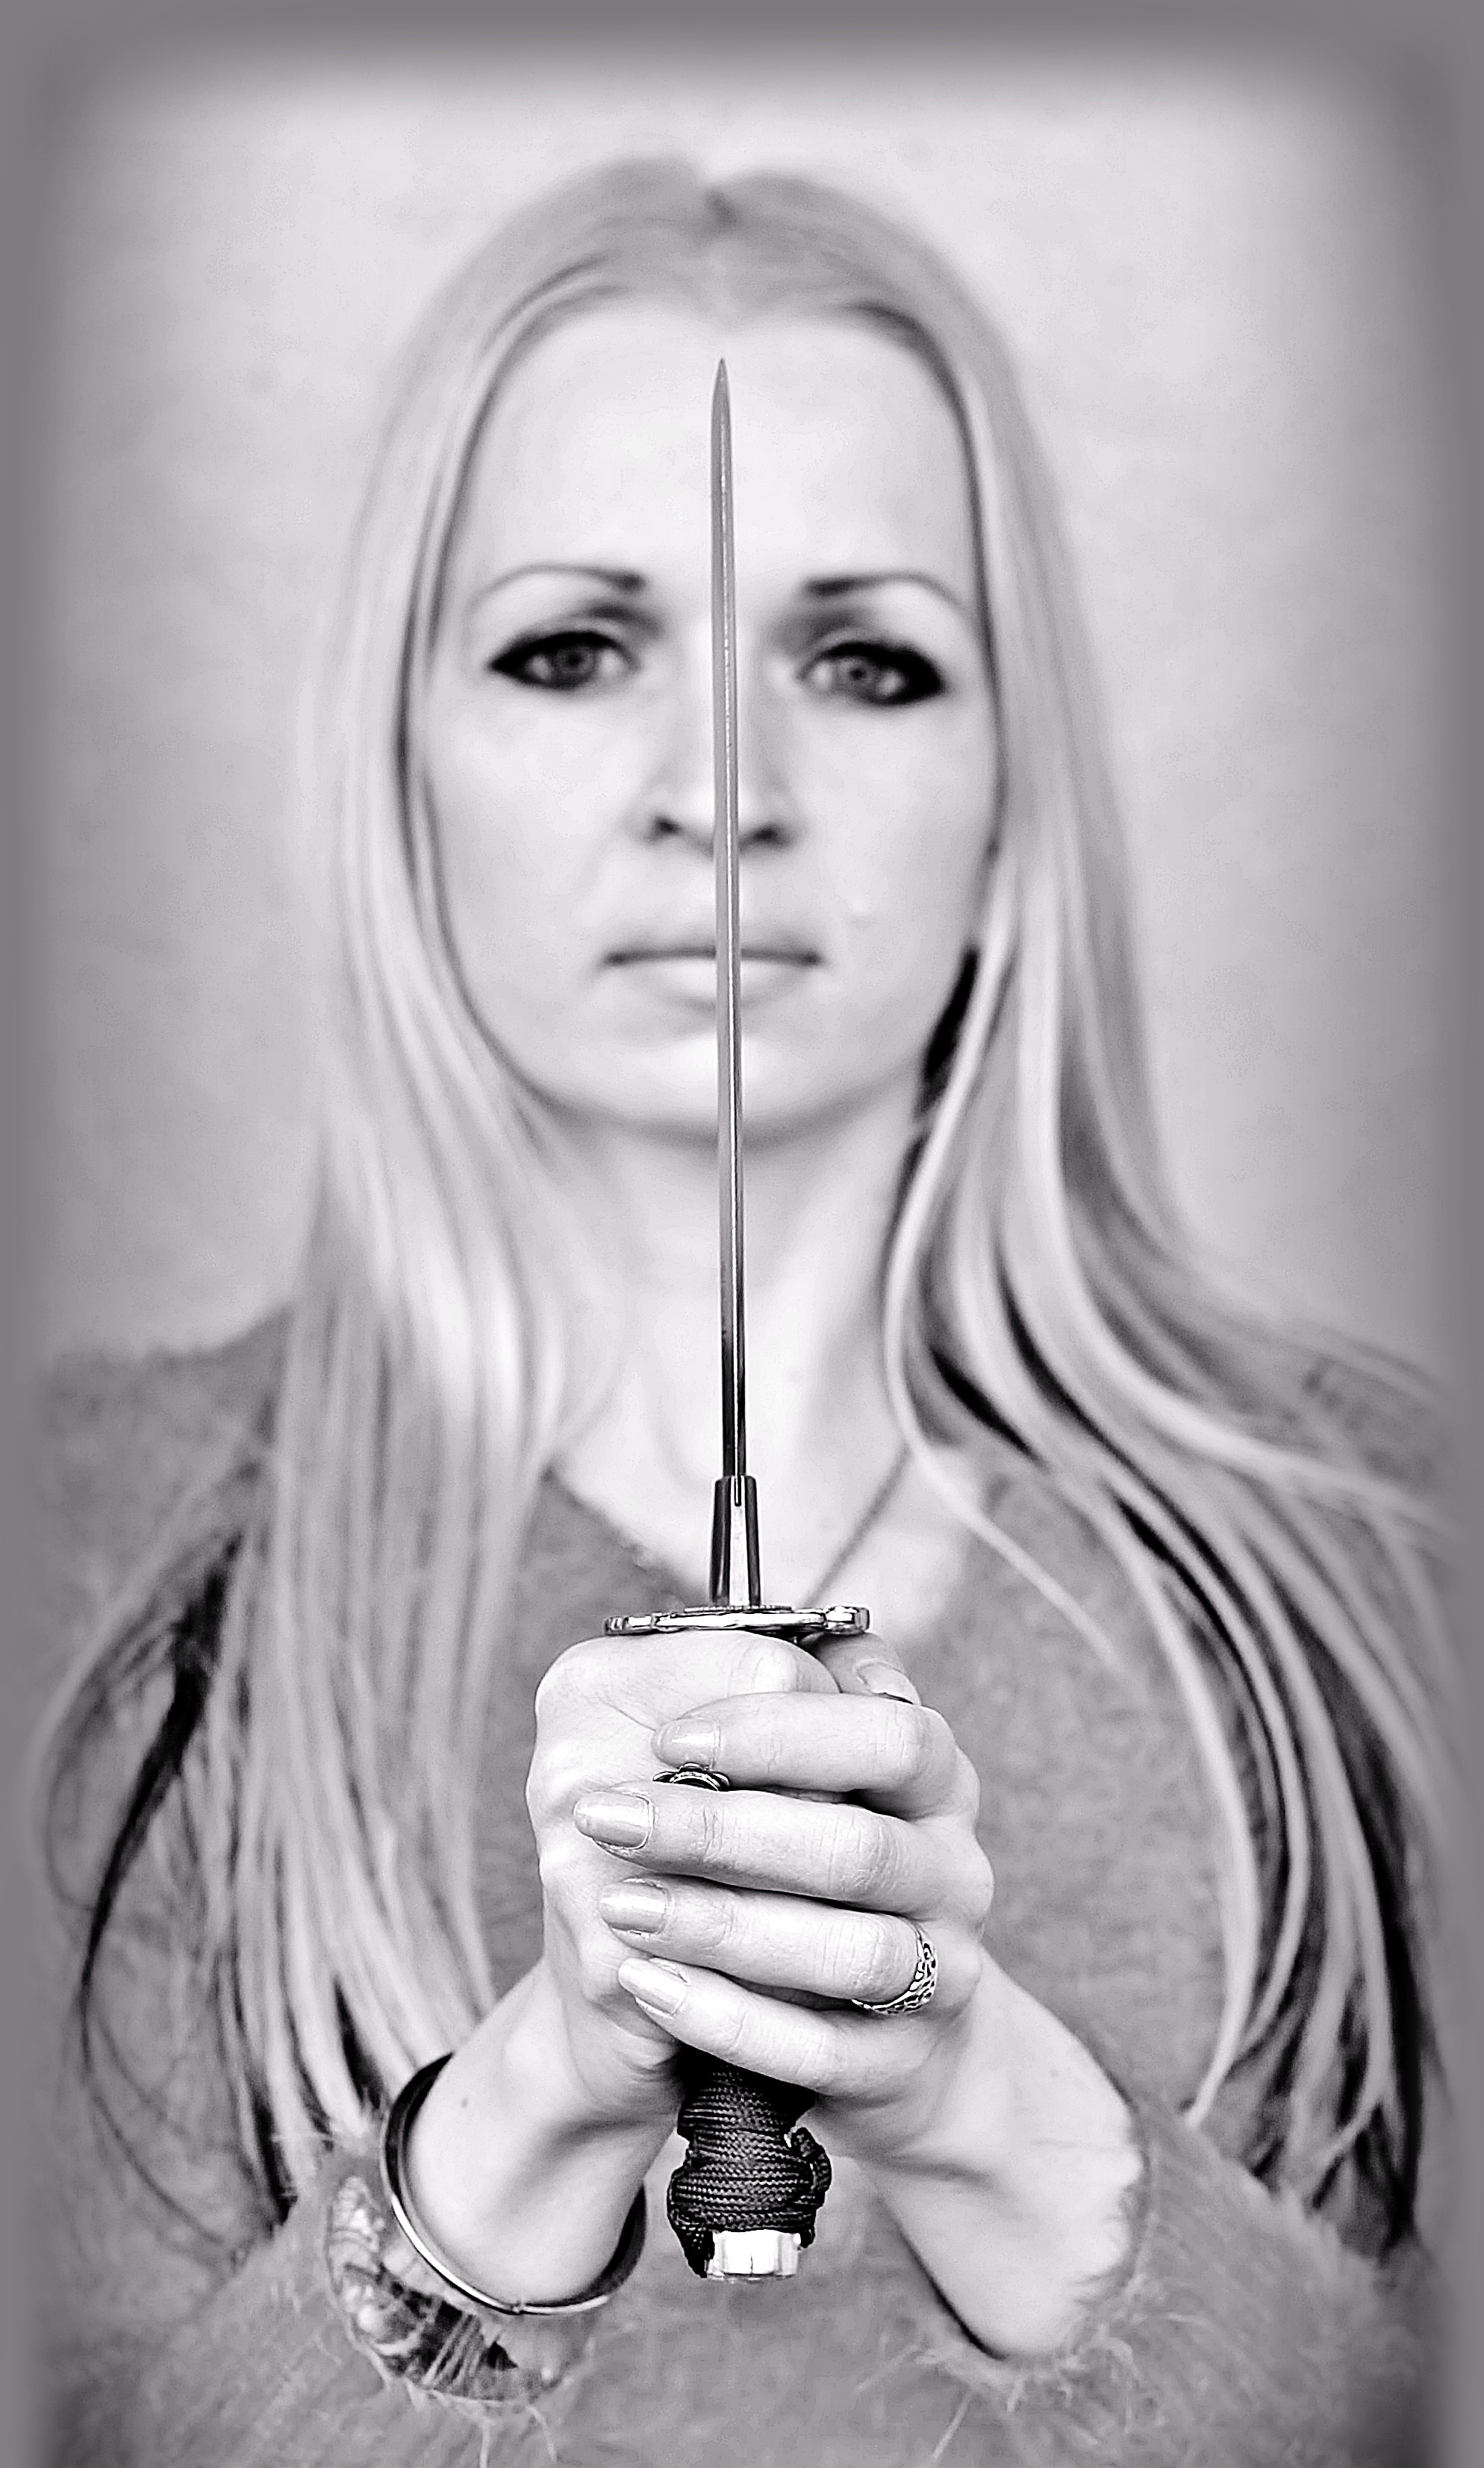
hand, black and white, woman, white, photography, portrait, monochrome, weapon, sword, face, sketch, drawing, eye, head, beauty, organ, facial, dagger, sense, blonde woman, monochrome photography, art model, tanto, brakes white